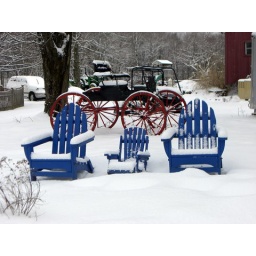
Adirondack chairs abandoned to the winter cold. Spent New Years 2006-2007 in the mountains of the Berkshires in MA